Kotputli-Behror district

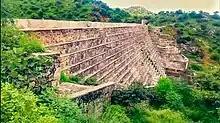
Buchara Dam Embankmemt on Sota River Near Paota in Kot Behror district

It is located on Sota river which is a tributary of Sabi river. It has a filling height of around 35 feet. It was built in the year 1889 by the King of Jaipur.